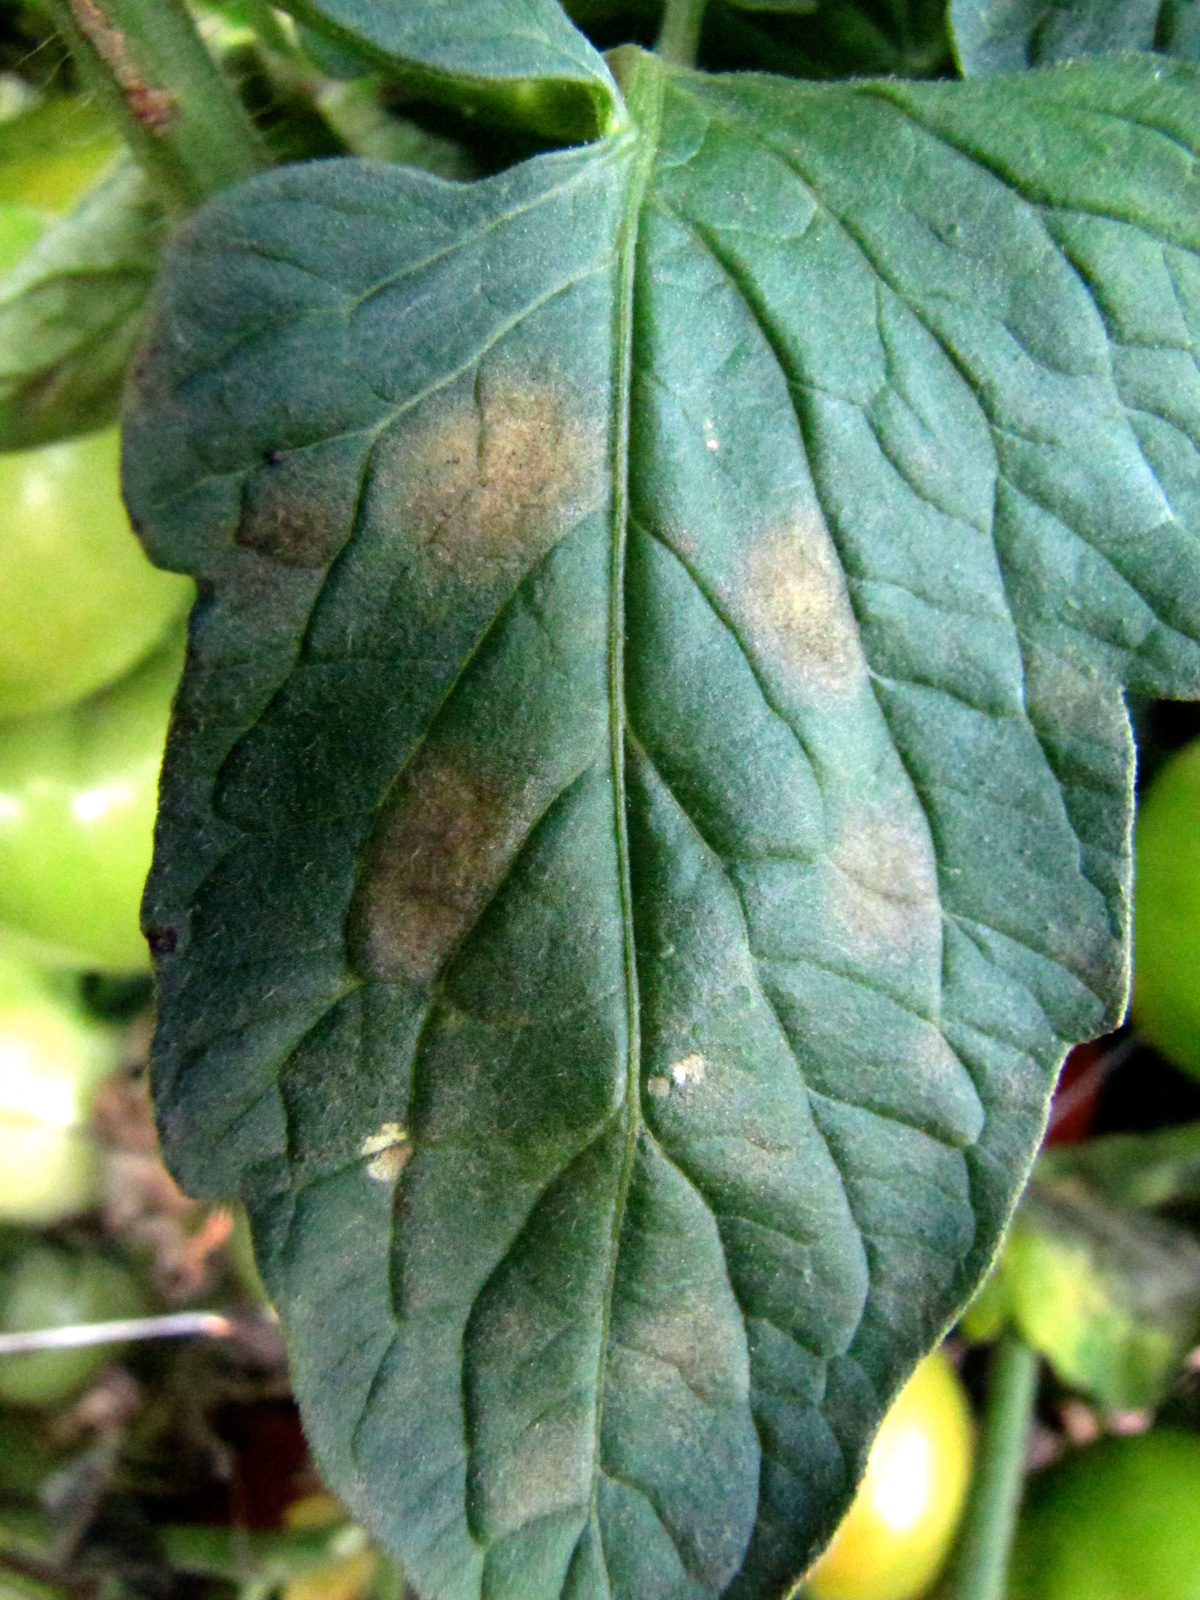
Labels: Tomato mold leaf